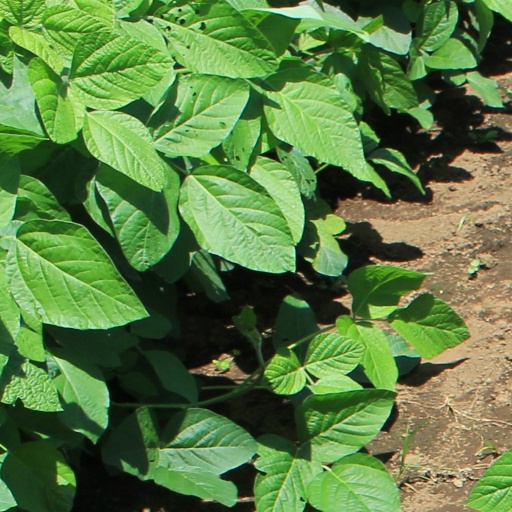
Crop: soybean